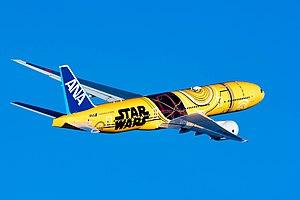
ANA, sigle de All Nippon Airways, abrégé en Zennikkū au Japon, est une société de transport aérien qui a été fondée en 1952 comme Corporation japonaise de transports en hélicoptères et aéroplanes. L'entreprise est un résultat direct de la Seconde Guerre mondiale avec l'obligation pour le gouvernement japonais de recréer un réseau de transport aérien dans le pays.